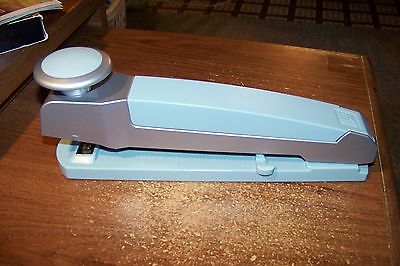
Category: stapler